Alfred Lee Smith

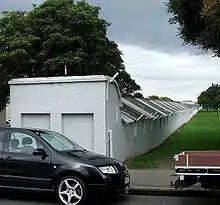
Donaghy's Rope Walk, a Category I heritage building in South Dunedin once owned by Lee Smith and Royse

In Christchurch, Lee Smith had a brickworks. When he moved to Dunedin, he had a brickworks in Kensington. He then bought an interest in the firm Royse, Stead and Smith, grain and flour merchants.